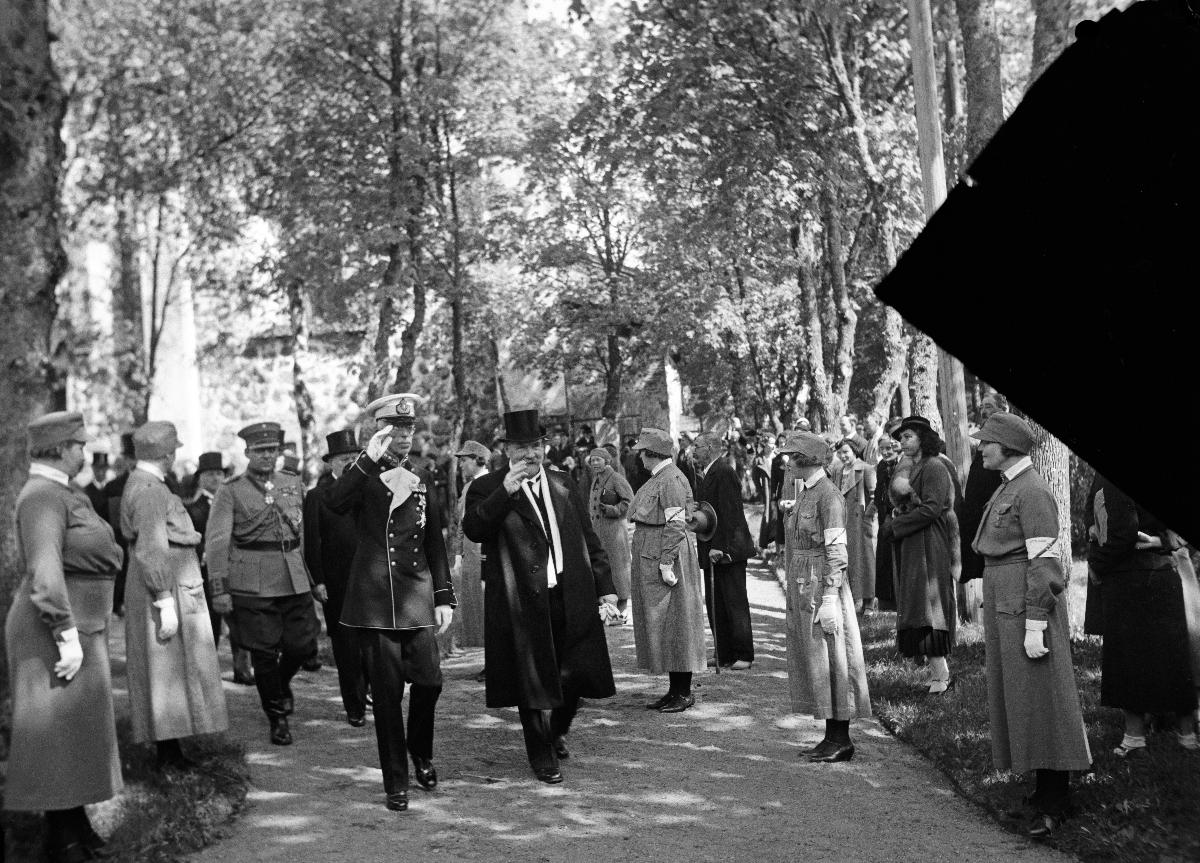
Ruotsin kuningas Kustaa V:n vierailu Suomeen
Sveriges konung Gustaf V:s besök till Finland; Visit of King Gustaf V of Sweden to Finland
sisällön kuvaus: Ruotsin kuningas Kustaa V:n vierailu Suomeen 1936. content description: Visit of King Gustaf V of Sweden to Finland 1936. innehållsbeskrivning: Sveriges konung Gustaf V:s besök till Finland 1936.
Kuvaaja: Sundström, Hugo, kuvaaja
Vuosi: 1936
Paikka: Suomi
Aiheet: Kustaa V; Svinhufvud, Pehr Evind; kuninkaalliset; kuninkaat; vierailut; HBL; lotat; royalty; kings; visits; royalties; Lottas; kungligheter; kungar; besök; konungar; visit; lottor